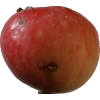
Label: Apple 10